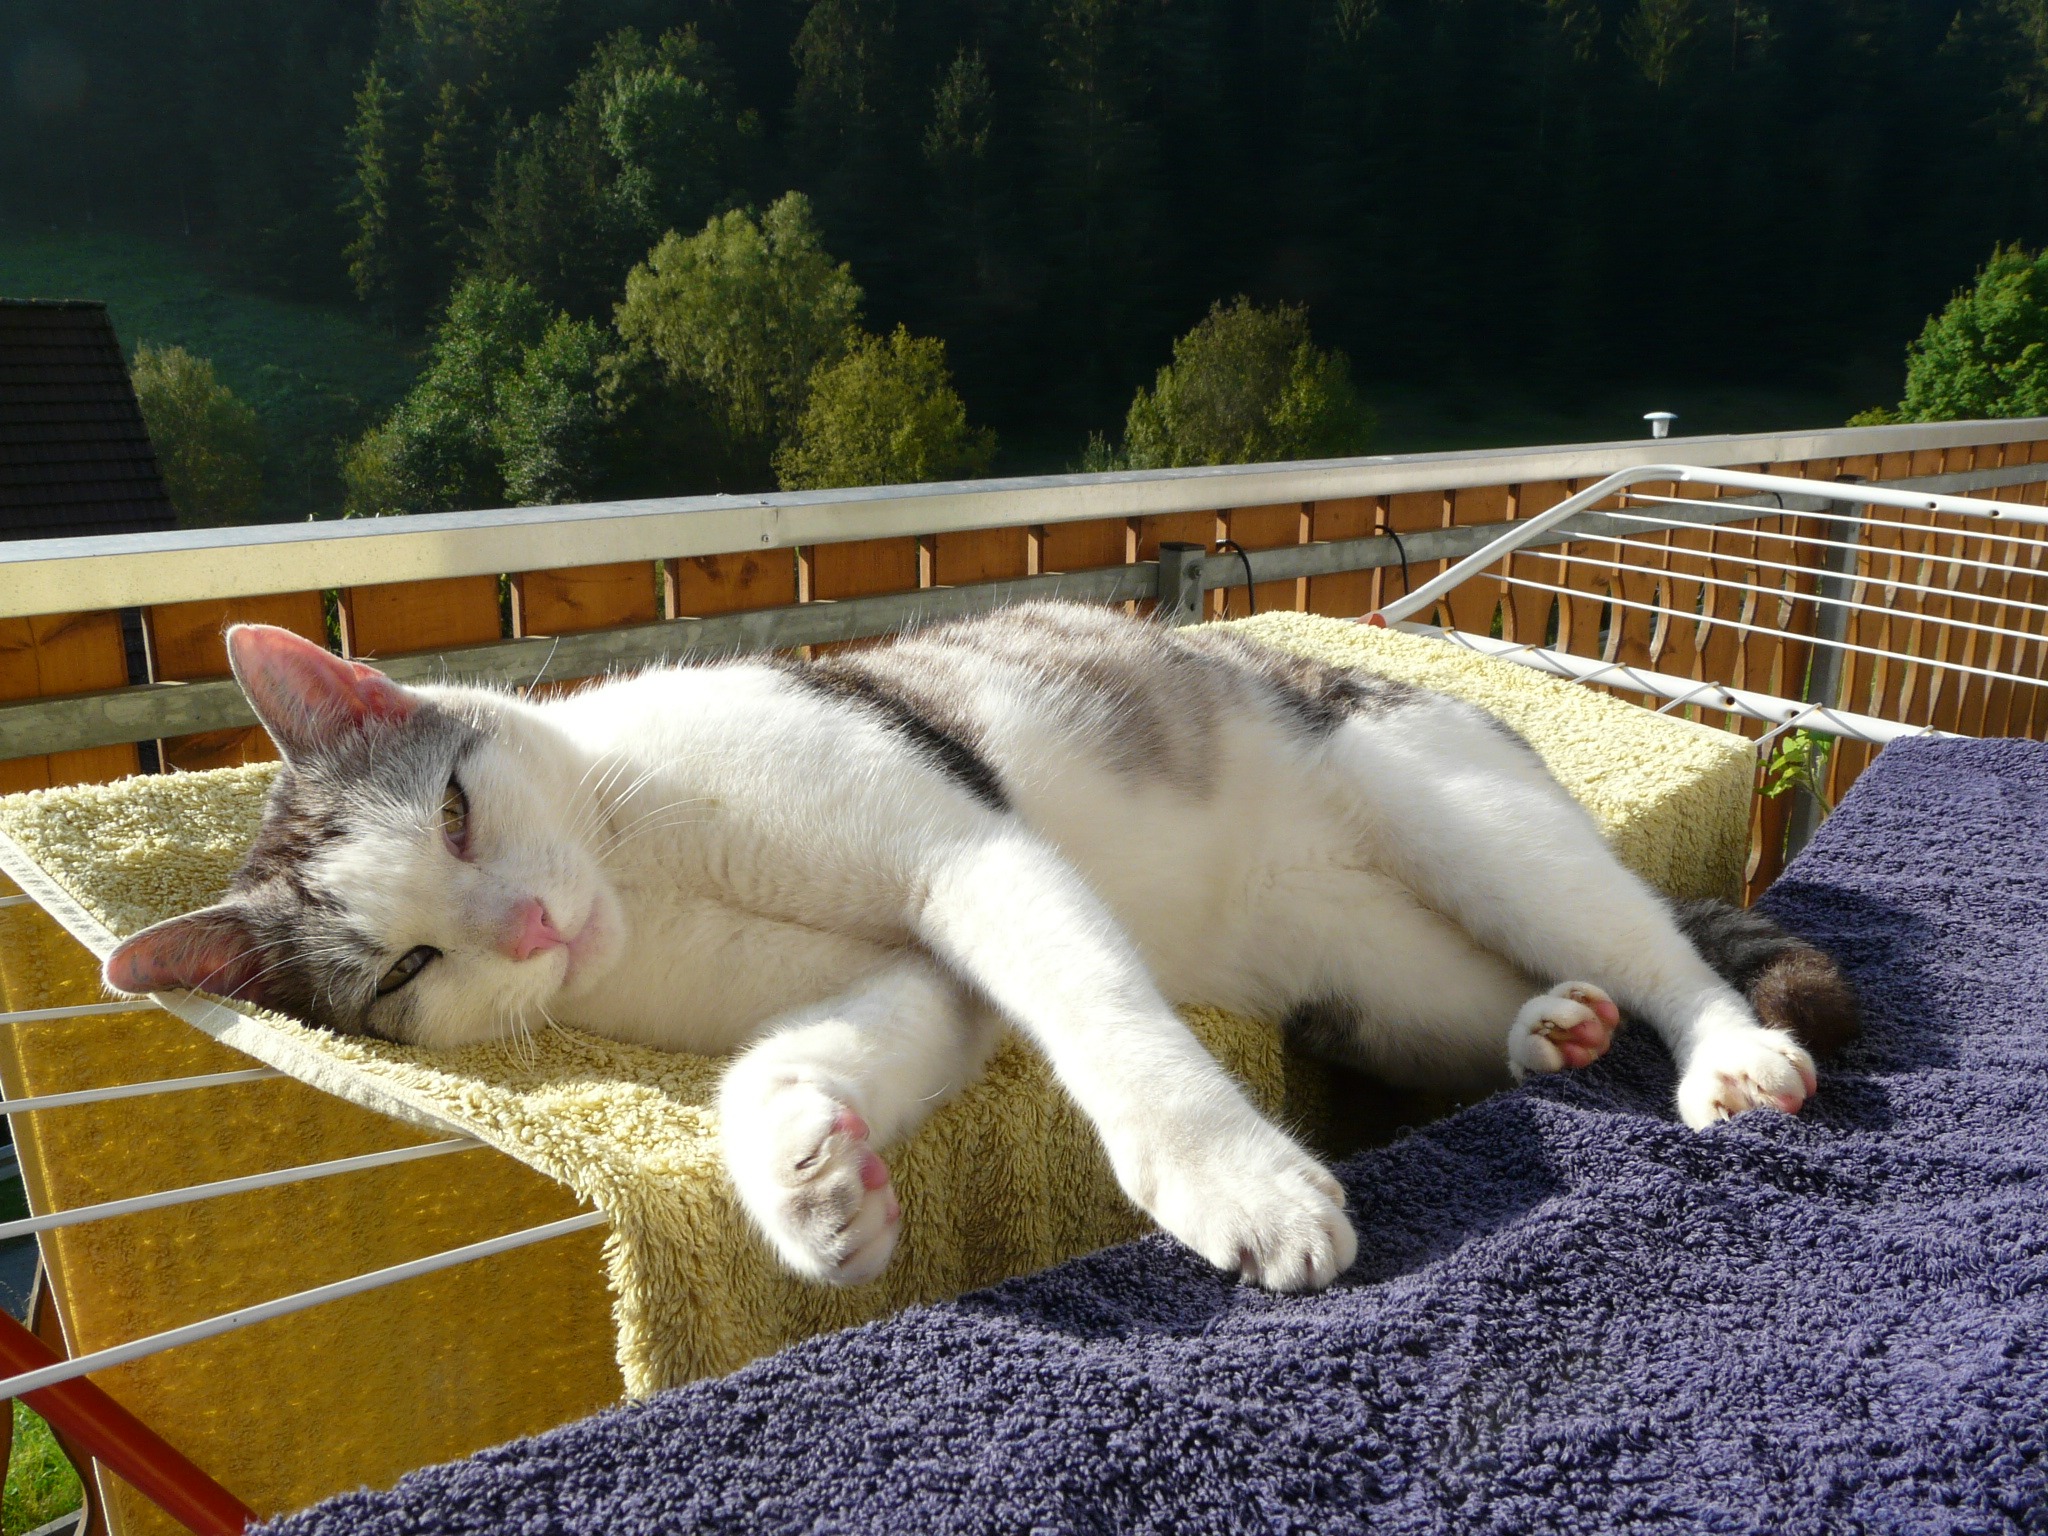
animal, relax, cat, mammal, rest, sleep, relaxation, animals, vertebrate, serenity, concerns, chill out, favorite place, small to medium sized cats, cat like mammal